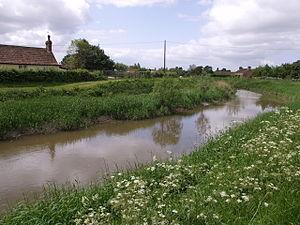
La rivière Tone est un cours d'eau anglais d'une longueur de 33 km qui coule dans le comté du Somerset. Elle est un affluent de la rivière Parrett.